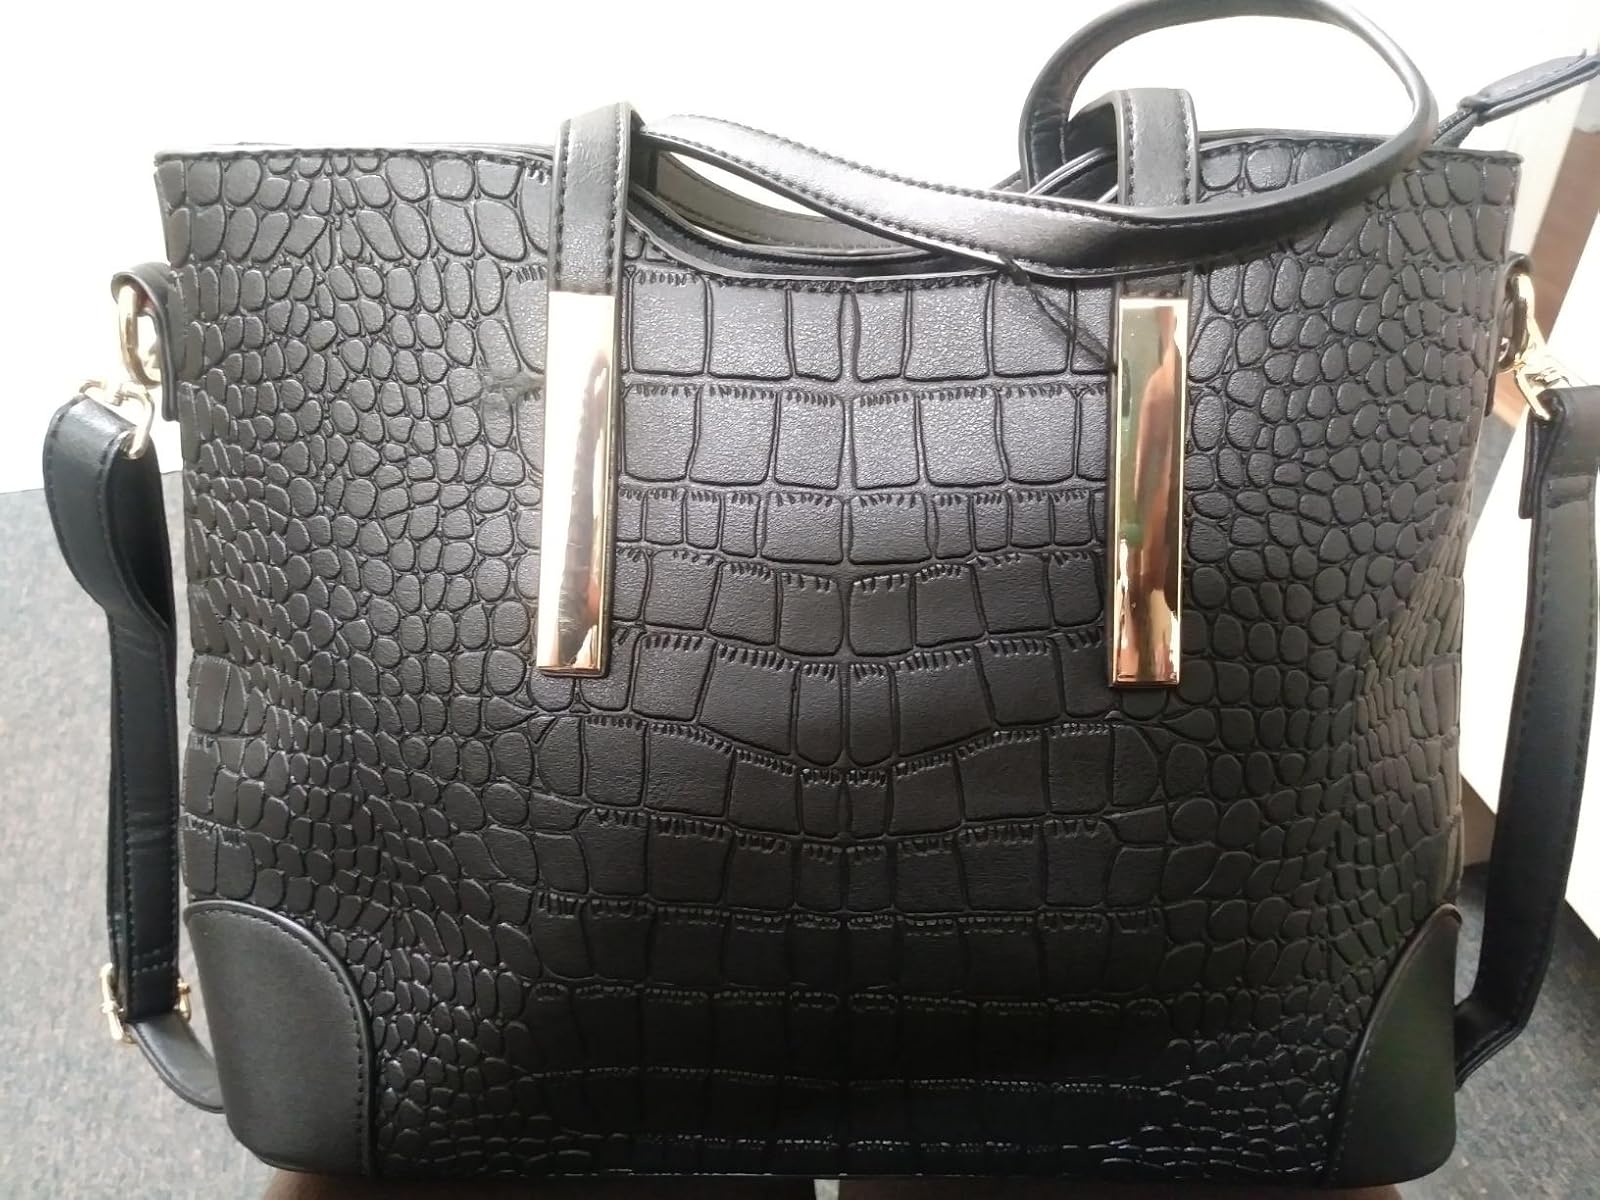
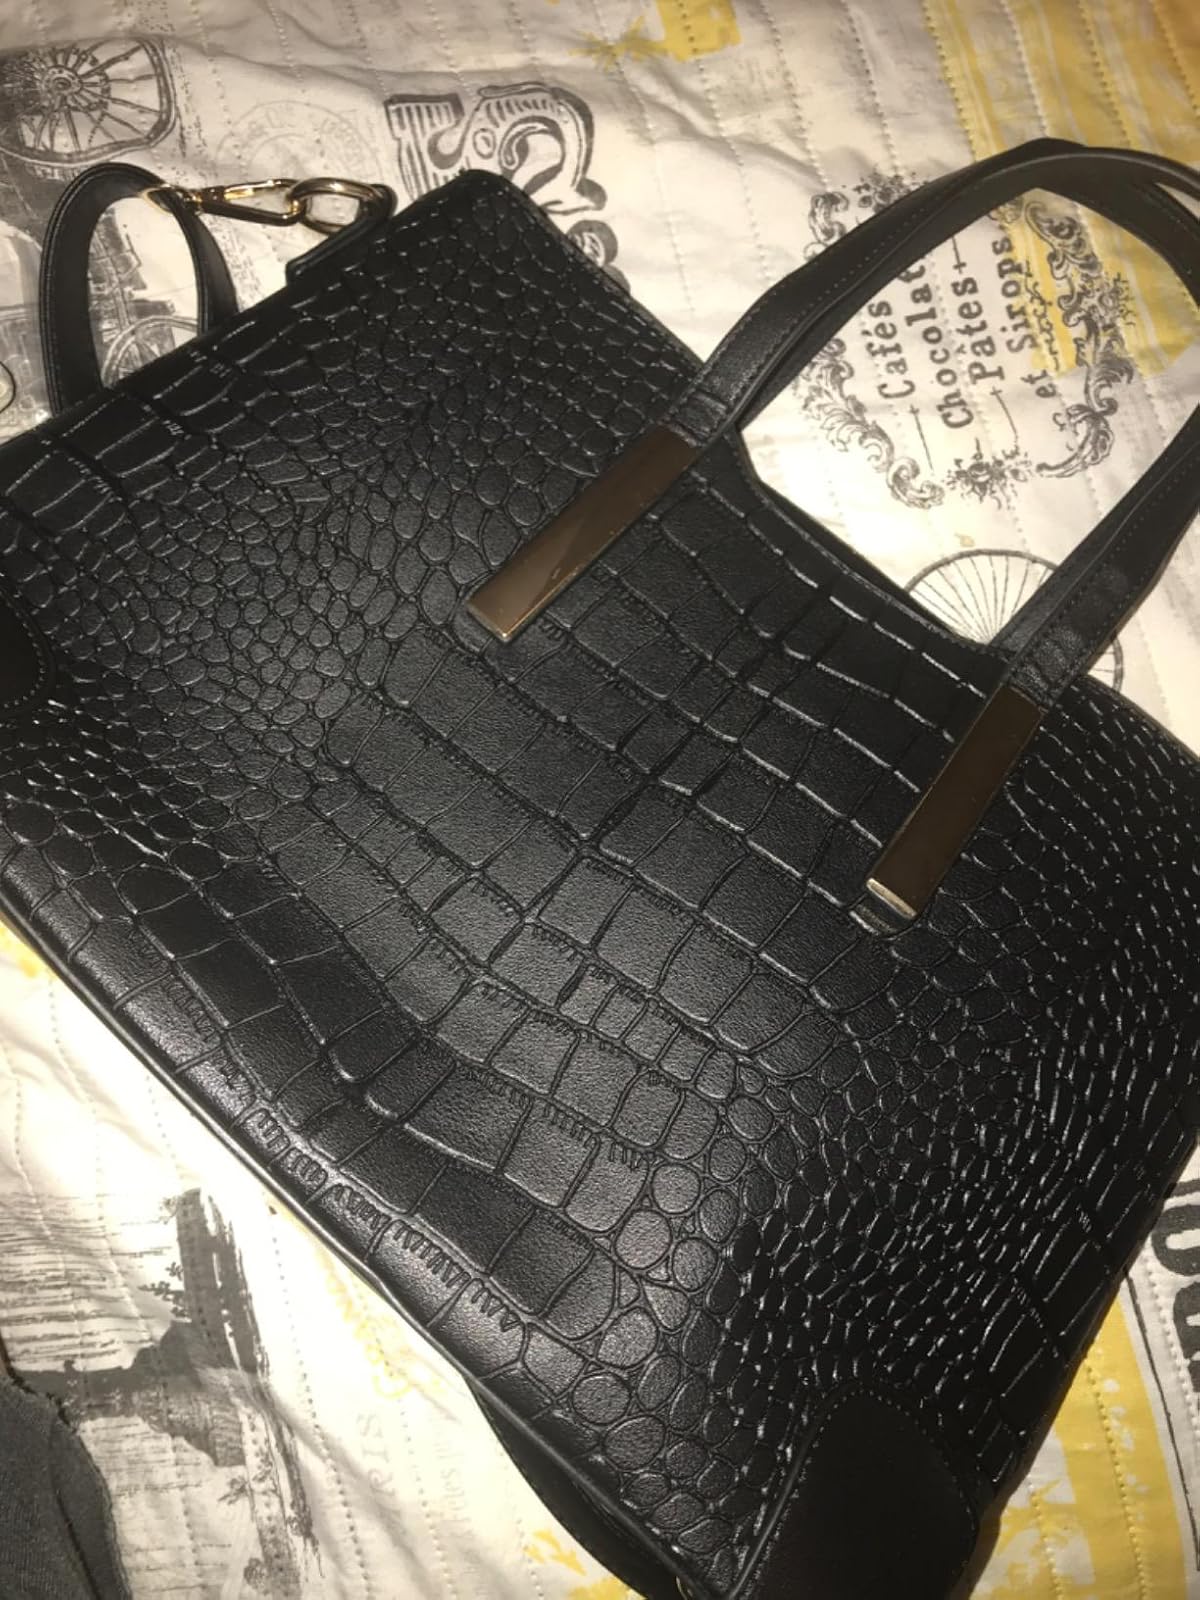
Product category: accessories_handbag
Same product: yes